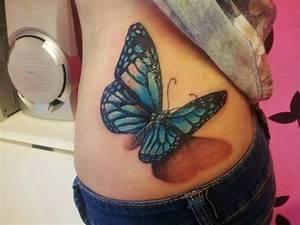
butterfly